Australian Society of Authors

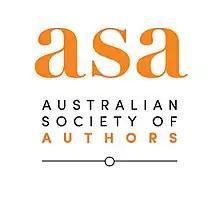
ASA logo

The Australian Society of Authors (ASA) was formed in 1963 as the organisation to promote and protect the rights of Australia's authors and illustrators. The Fellowship of Australian Writers played a key role it its establishment. The organisation established Public Lending Right (PLR) in 1975 and Educational Lending Right (ELR) in 2000. The ASA was also instrumental in setting up Copyright Agency, the Australian Copyright Council and the International Authors Forum.